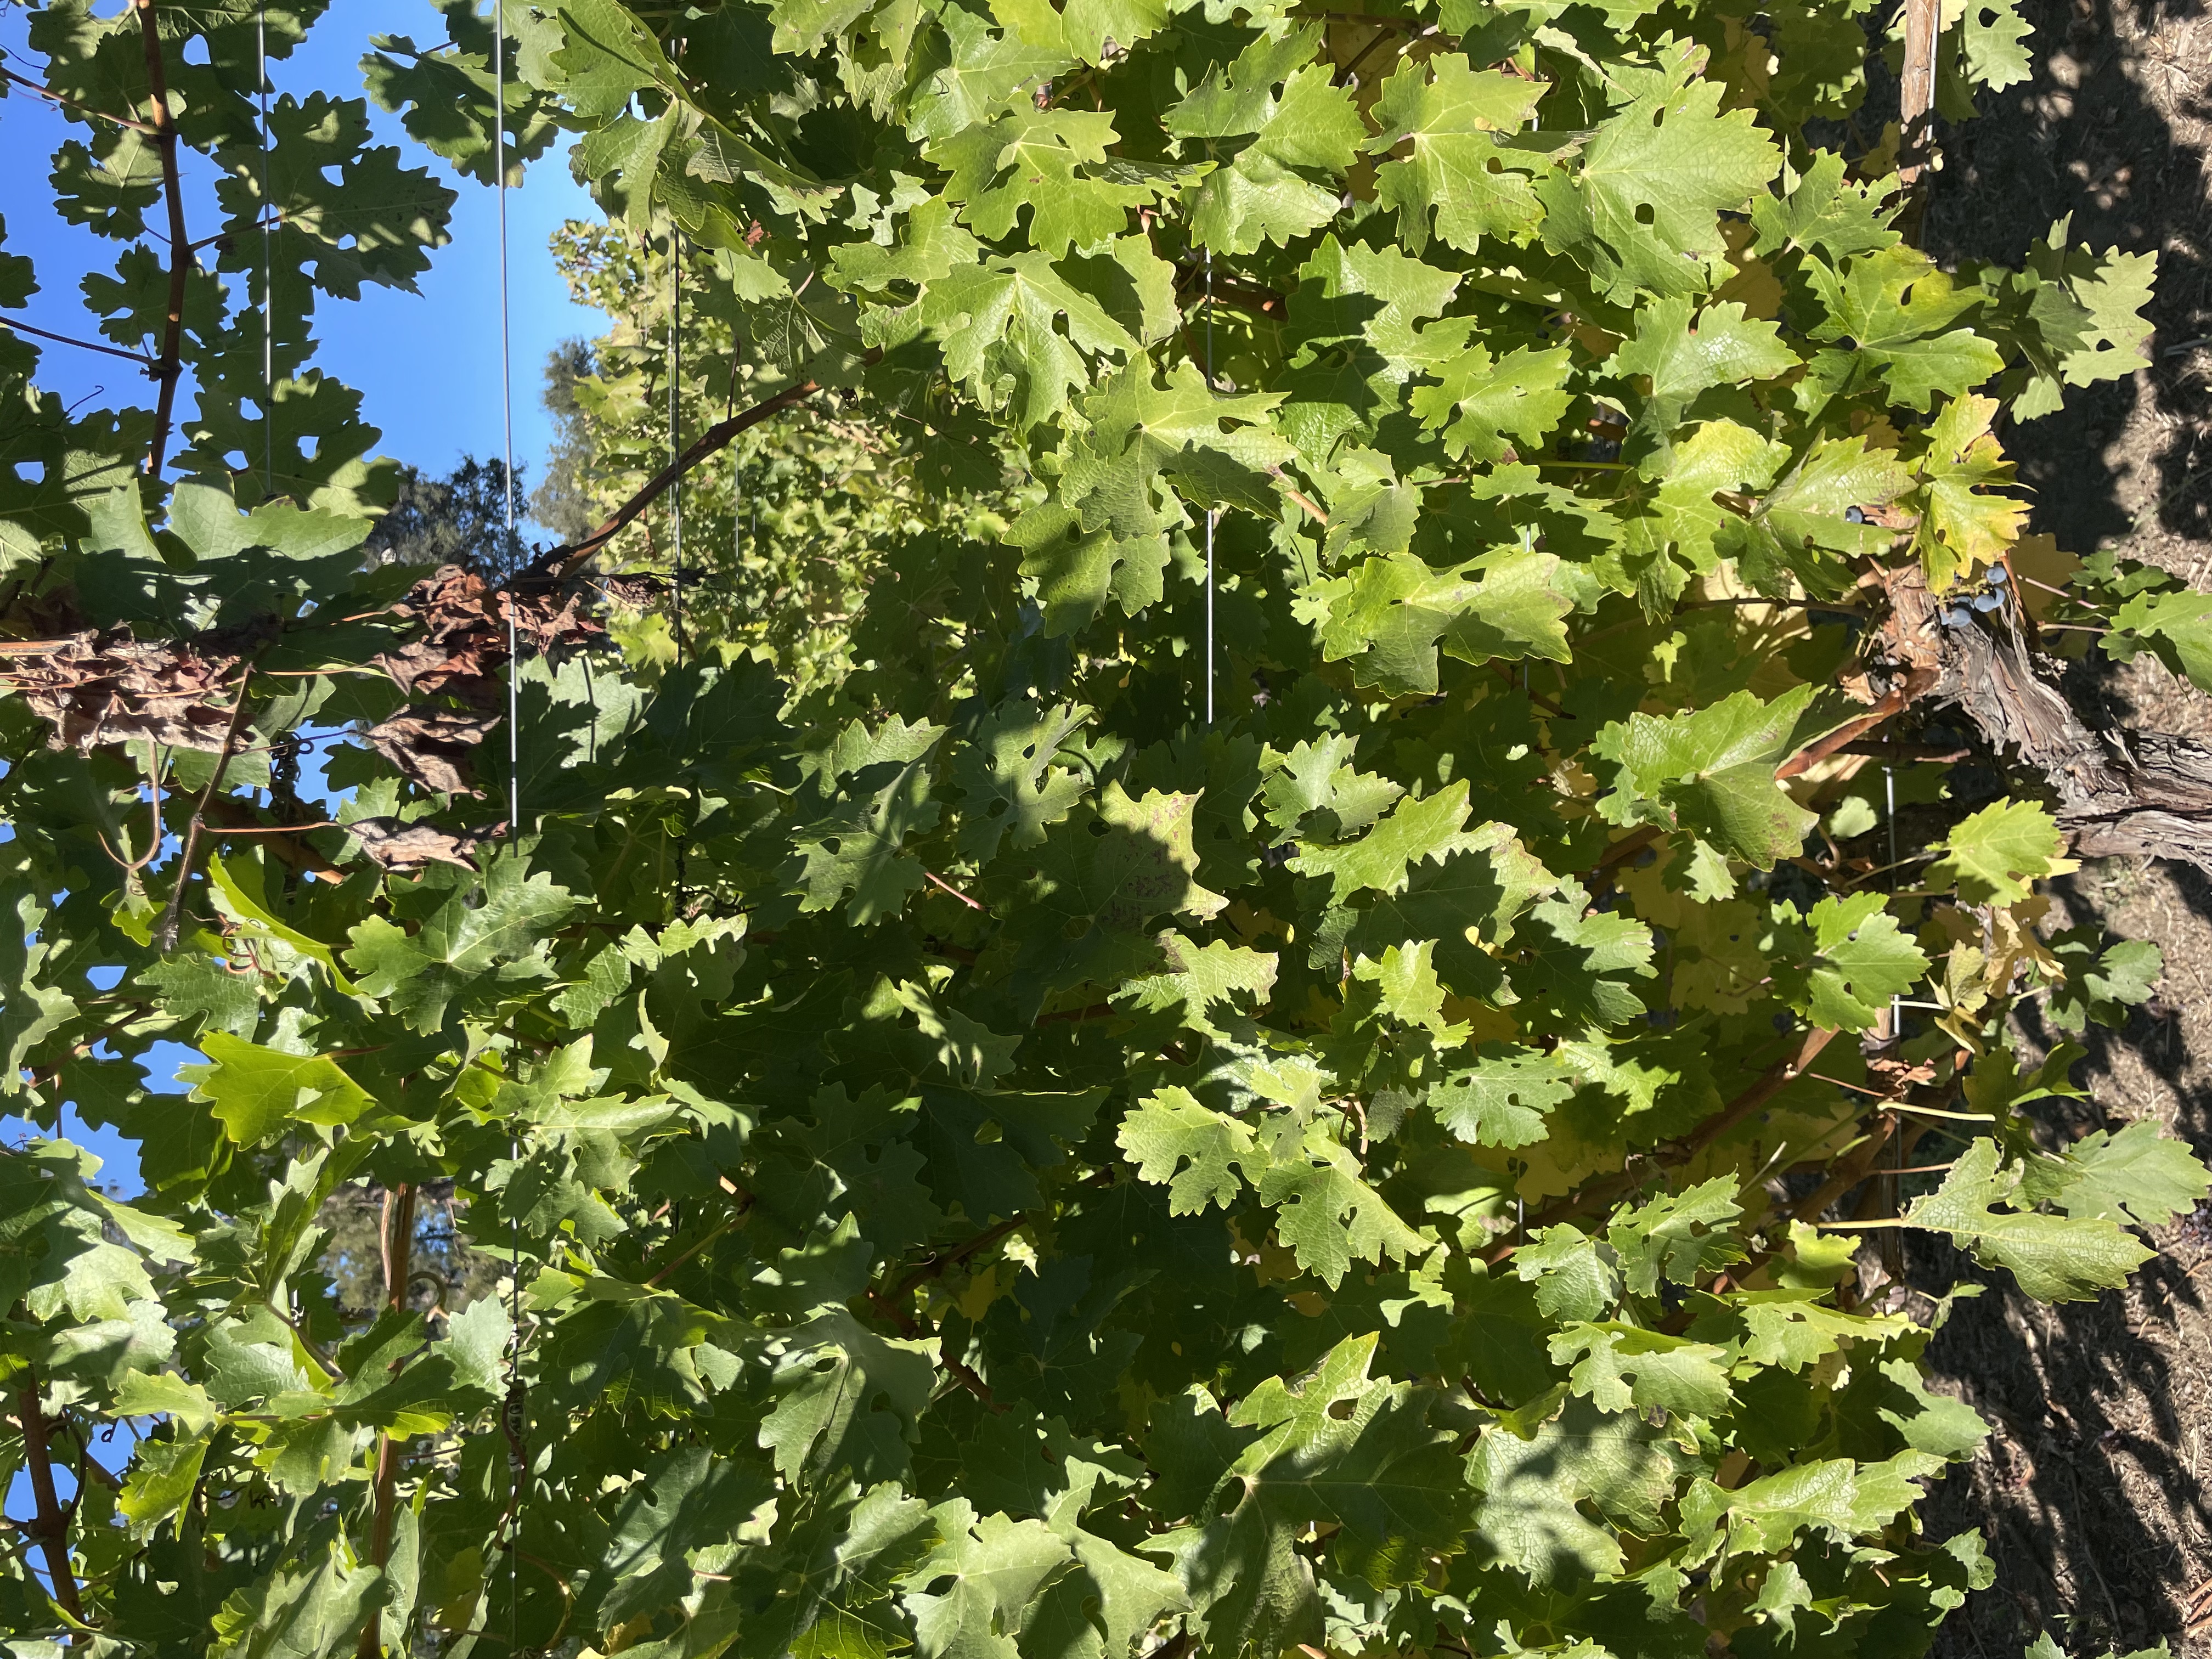
Label: No Virus